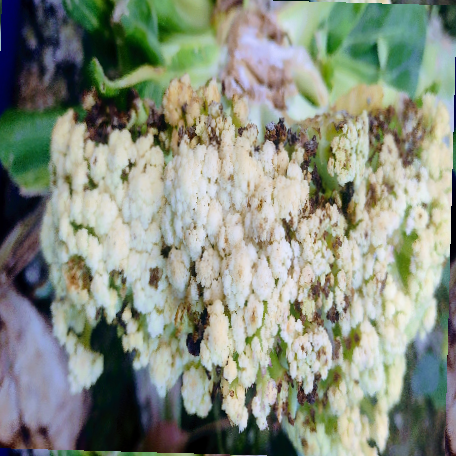
Label: Bacterial spot rot